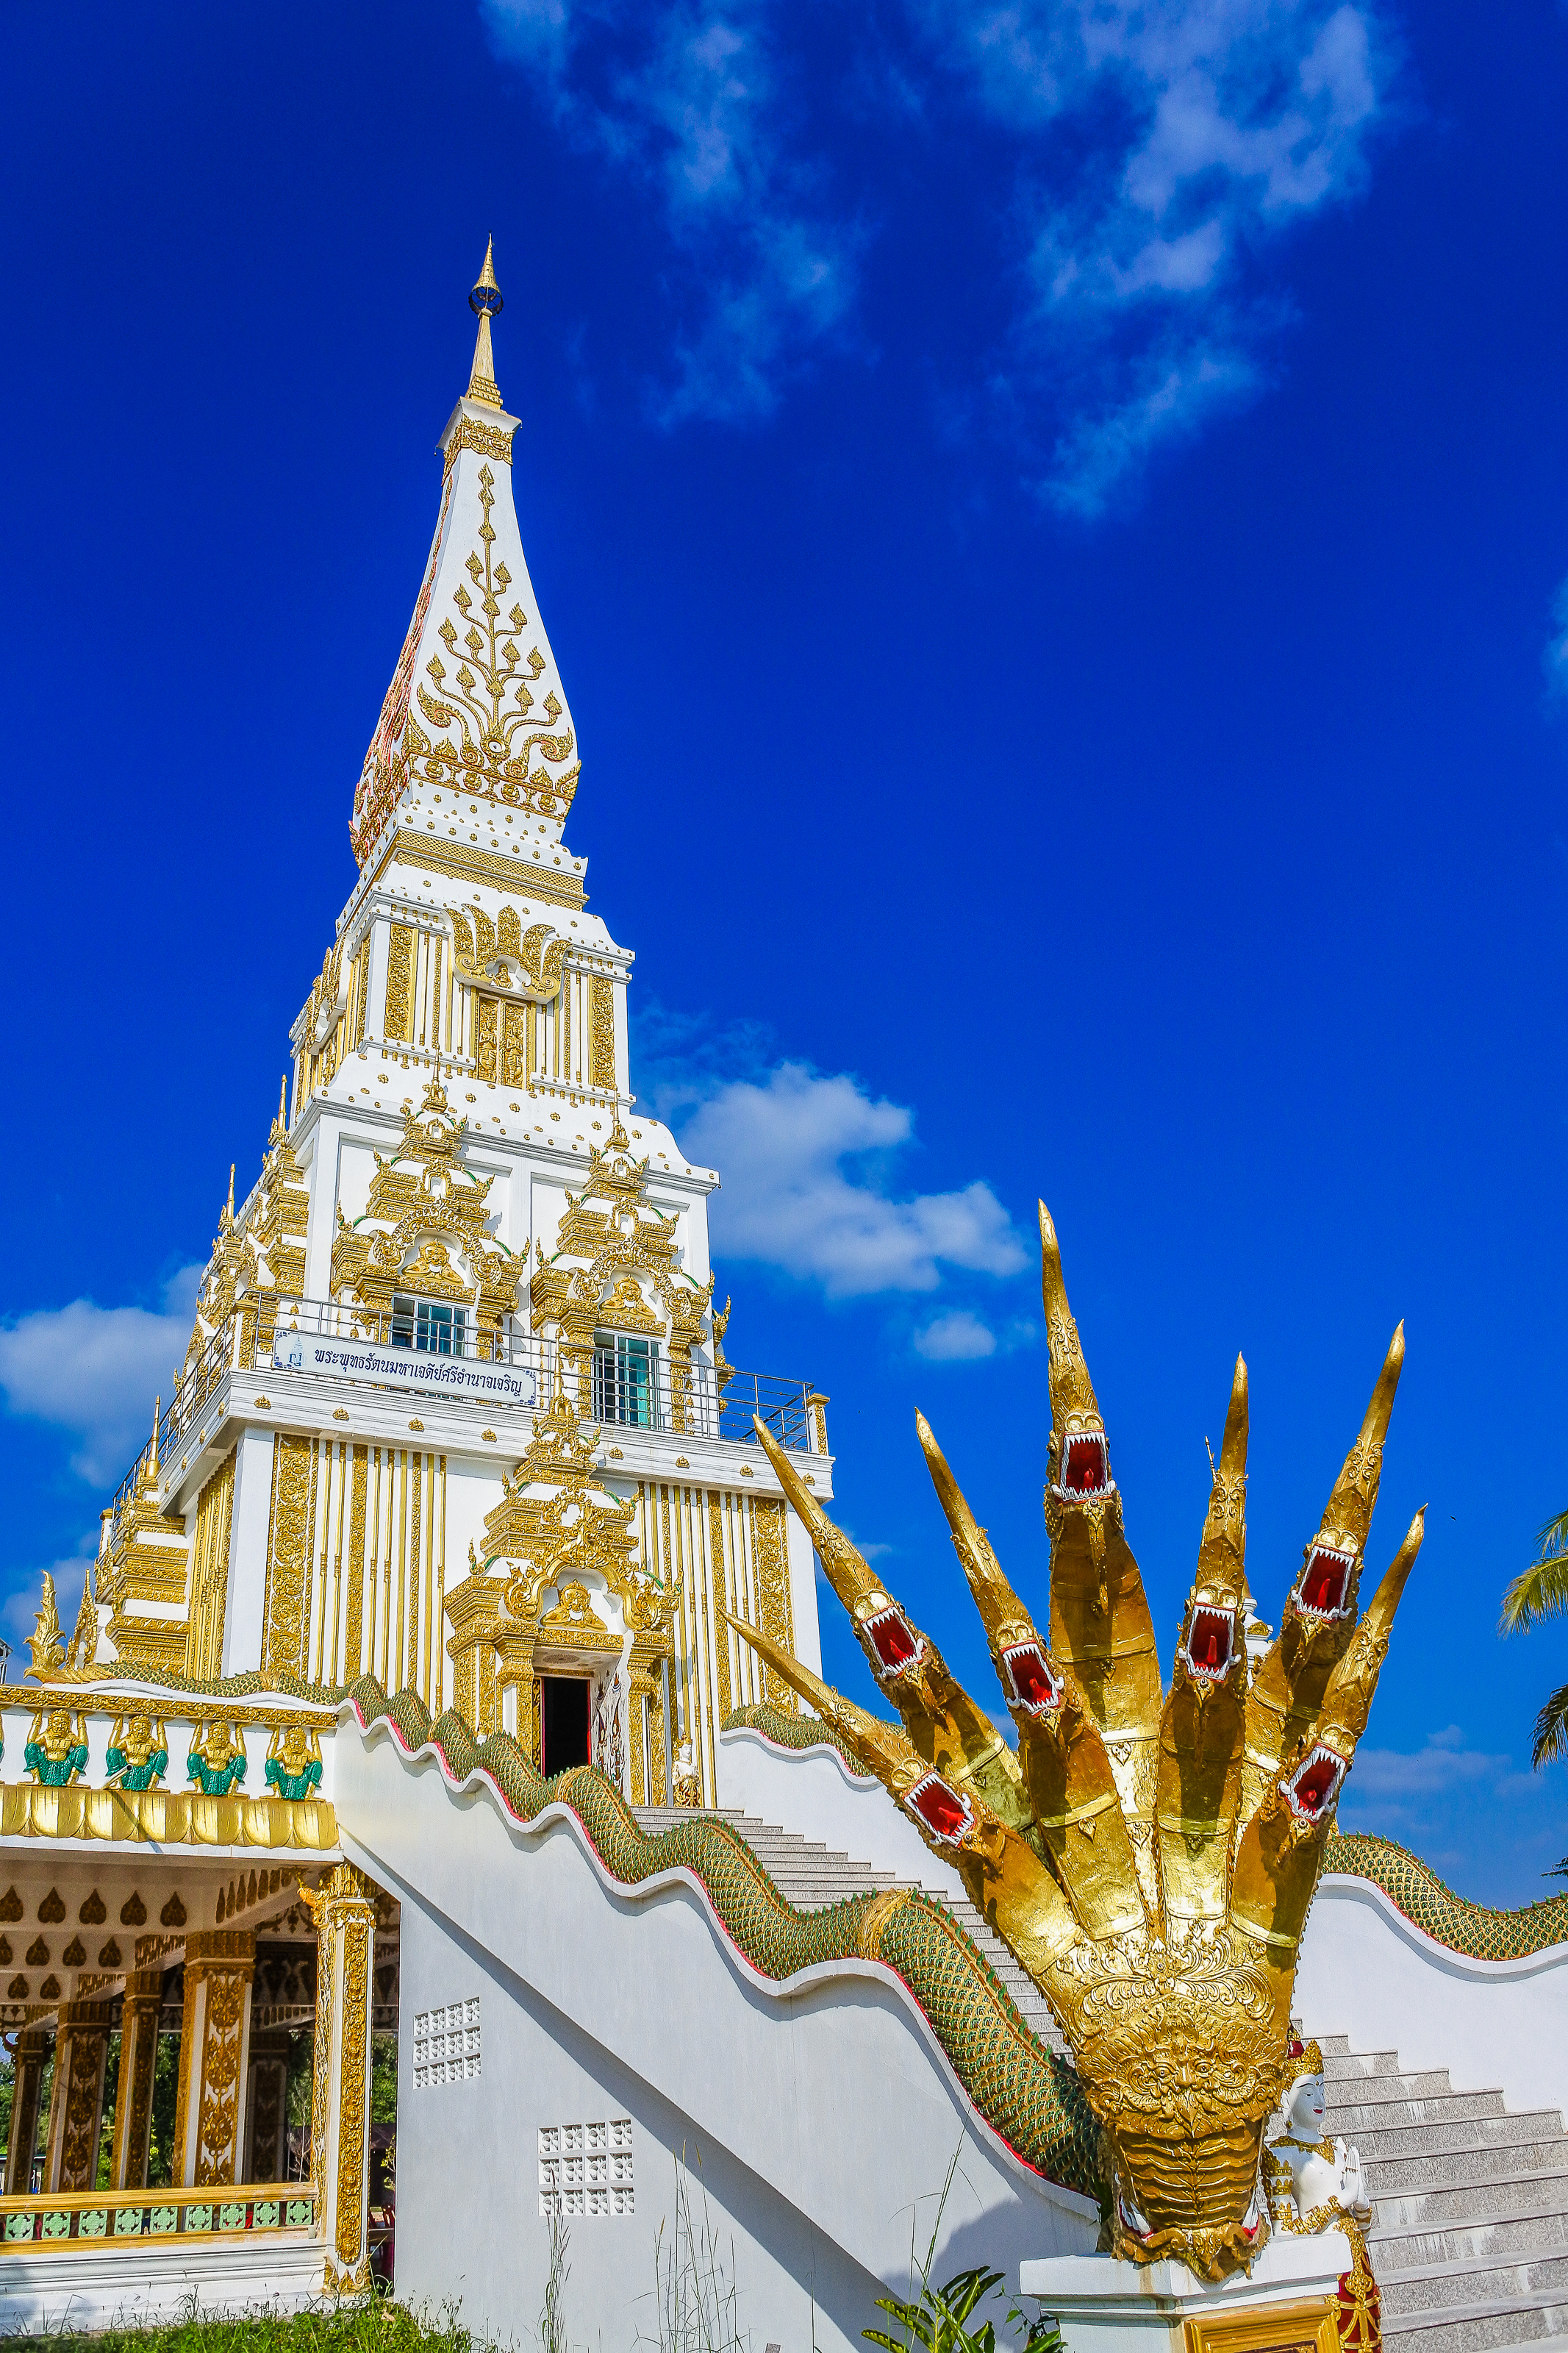
symbol, tourism, scene, gold, buddha, thailand, landmark, architecture, art, historic, asia, asian, bangkok, statue, sculpture, thai, wat, buddhism, ancient, religion, pagoda, traditional, culture, temple, travel, place of worship, building, sky, spire, shrine, tourist attraction, tower, facade, palace, steeple, historic site, leisure, tradition, classical architecture, roof, world, city